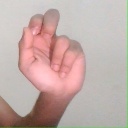
अक्षर: ढ